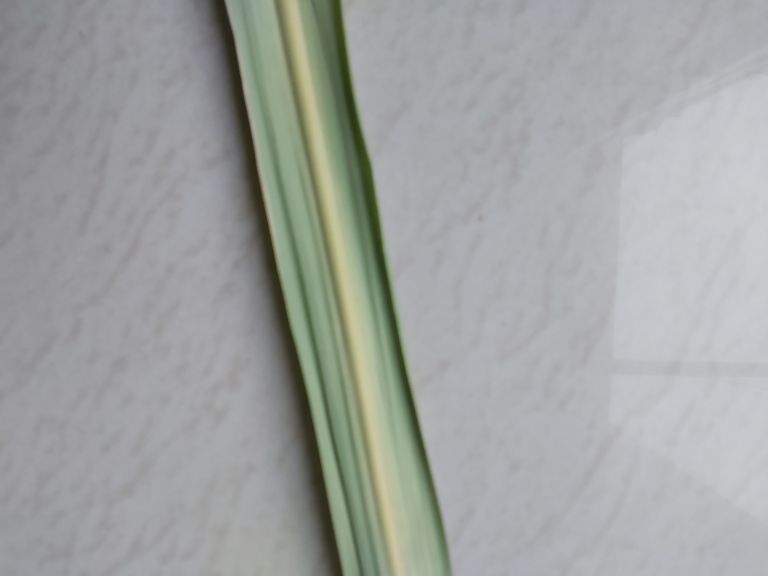
Label: Yellow Leaf